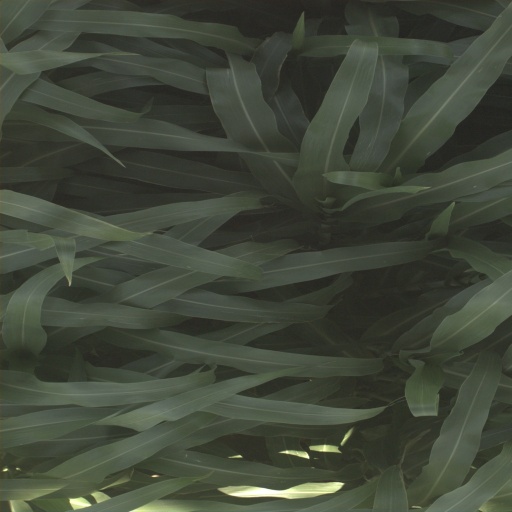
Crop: sorghum